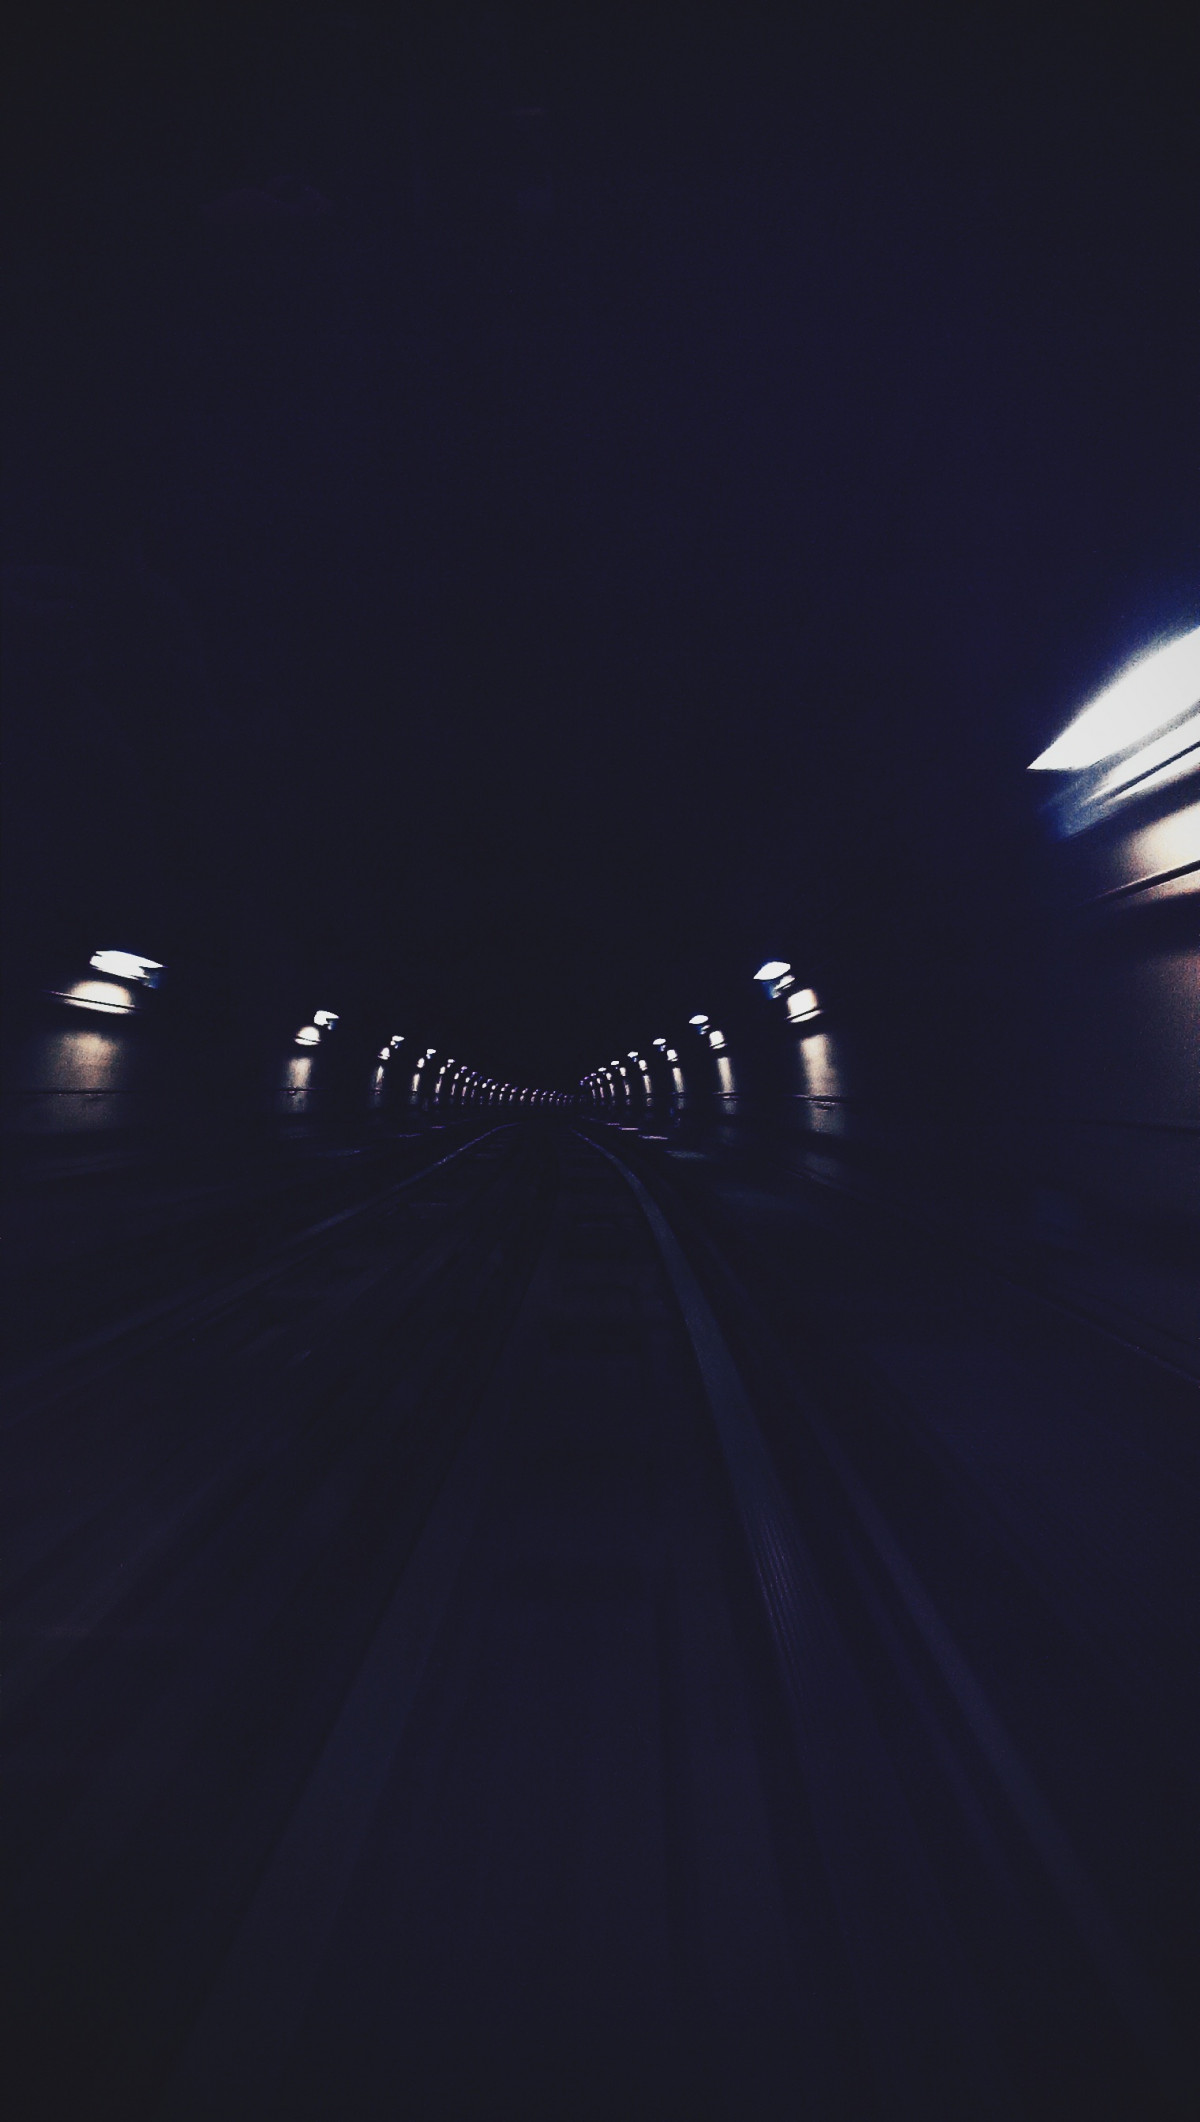
Tags: night, tunnel, dark, darkness, street light, speed, lighting